Ngāti Rānana

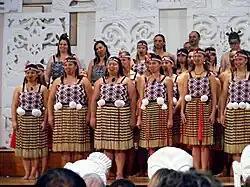
A concert hosted by Ngāti Rānana in 2009

Ngāti Rānana is a Māori cultural group based in London. It is open to the Māori community in the city, and hosts events attended by many non-Māori. The club aims to provide "an environment to teach, learn and participate in Māori culture and to promote New Zealand through Māori culture". Its performing arts group regularly performs throughout the UK and the rest of Europe.